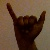
The image shows a hand gesture representing the letter 'Y' in Indian Sign Language.